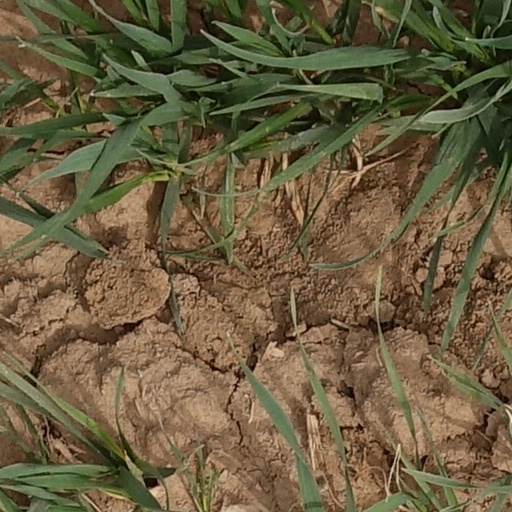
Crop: wheat